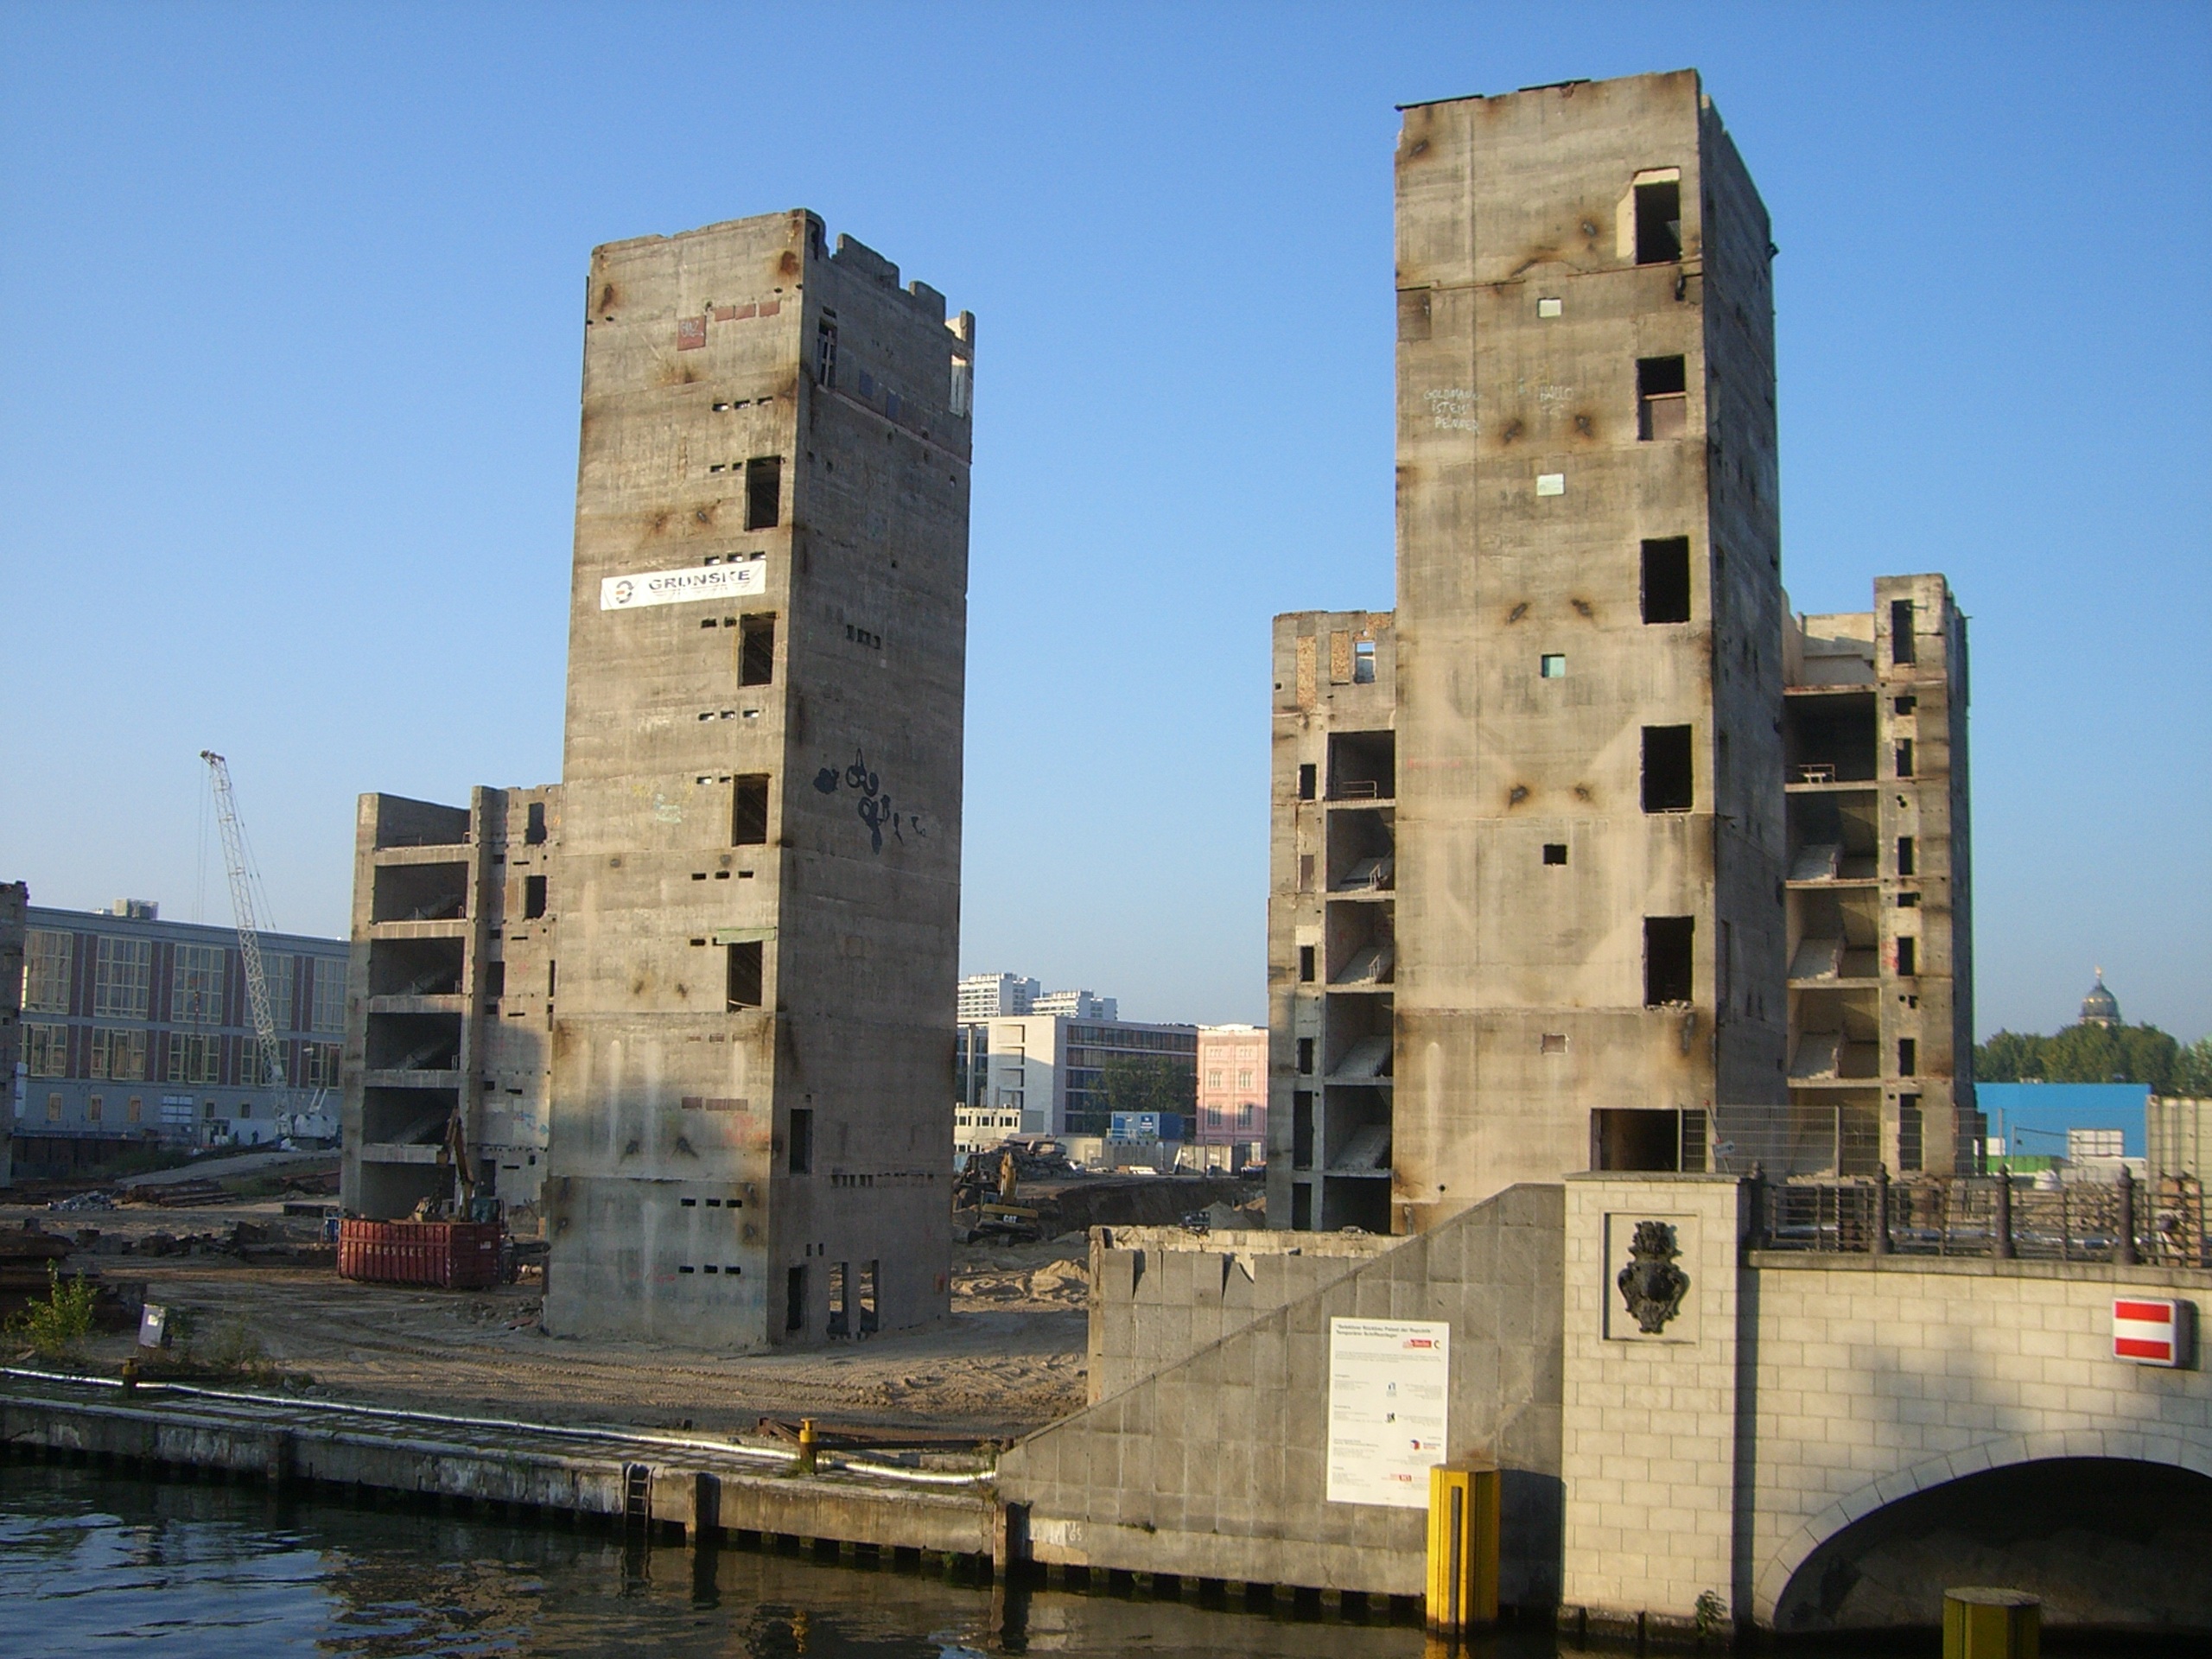
architecture, skyline, city, skyscraper, monument, cityscape, downtown, construction, tower, landmark, ruin, waterway, tower block, berlin, site, bauruine, urban area, human settlement, palace of the republic